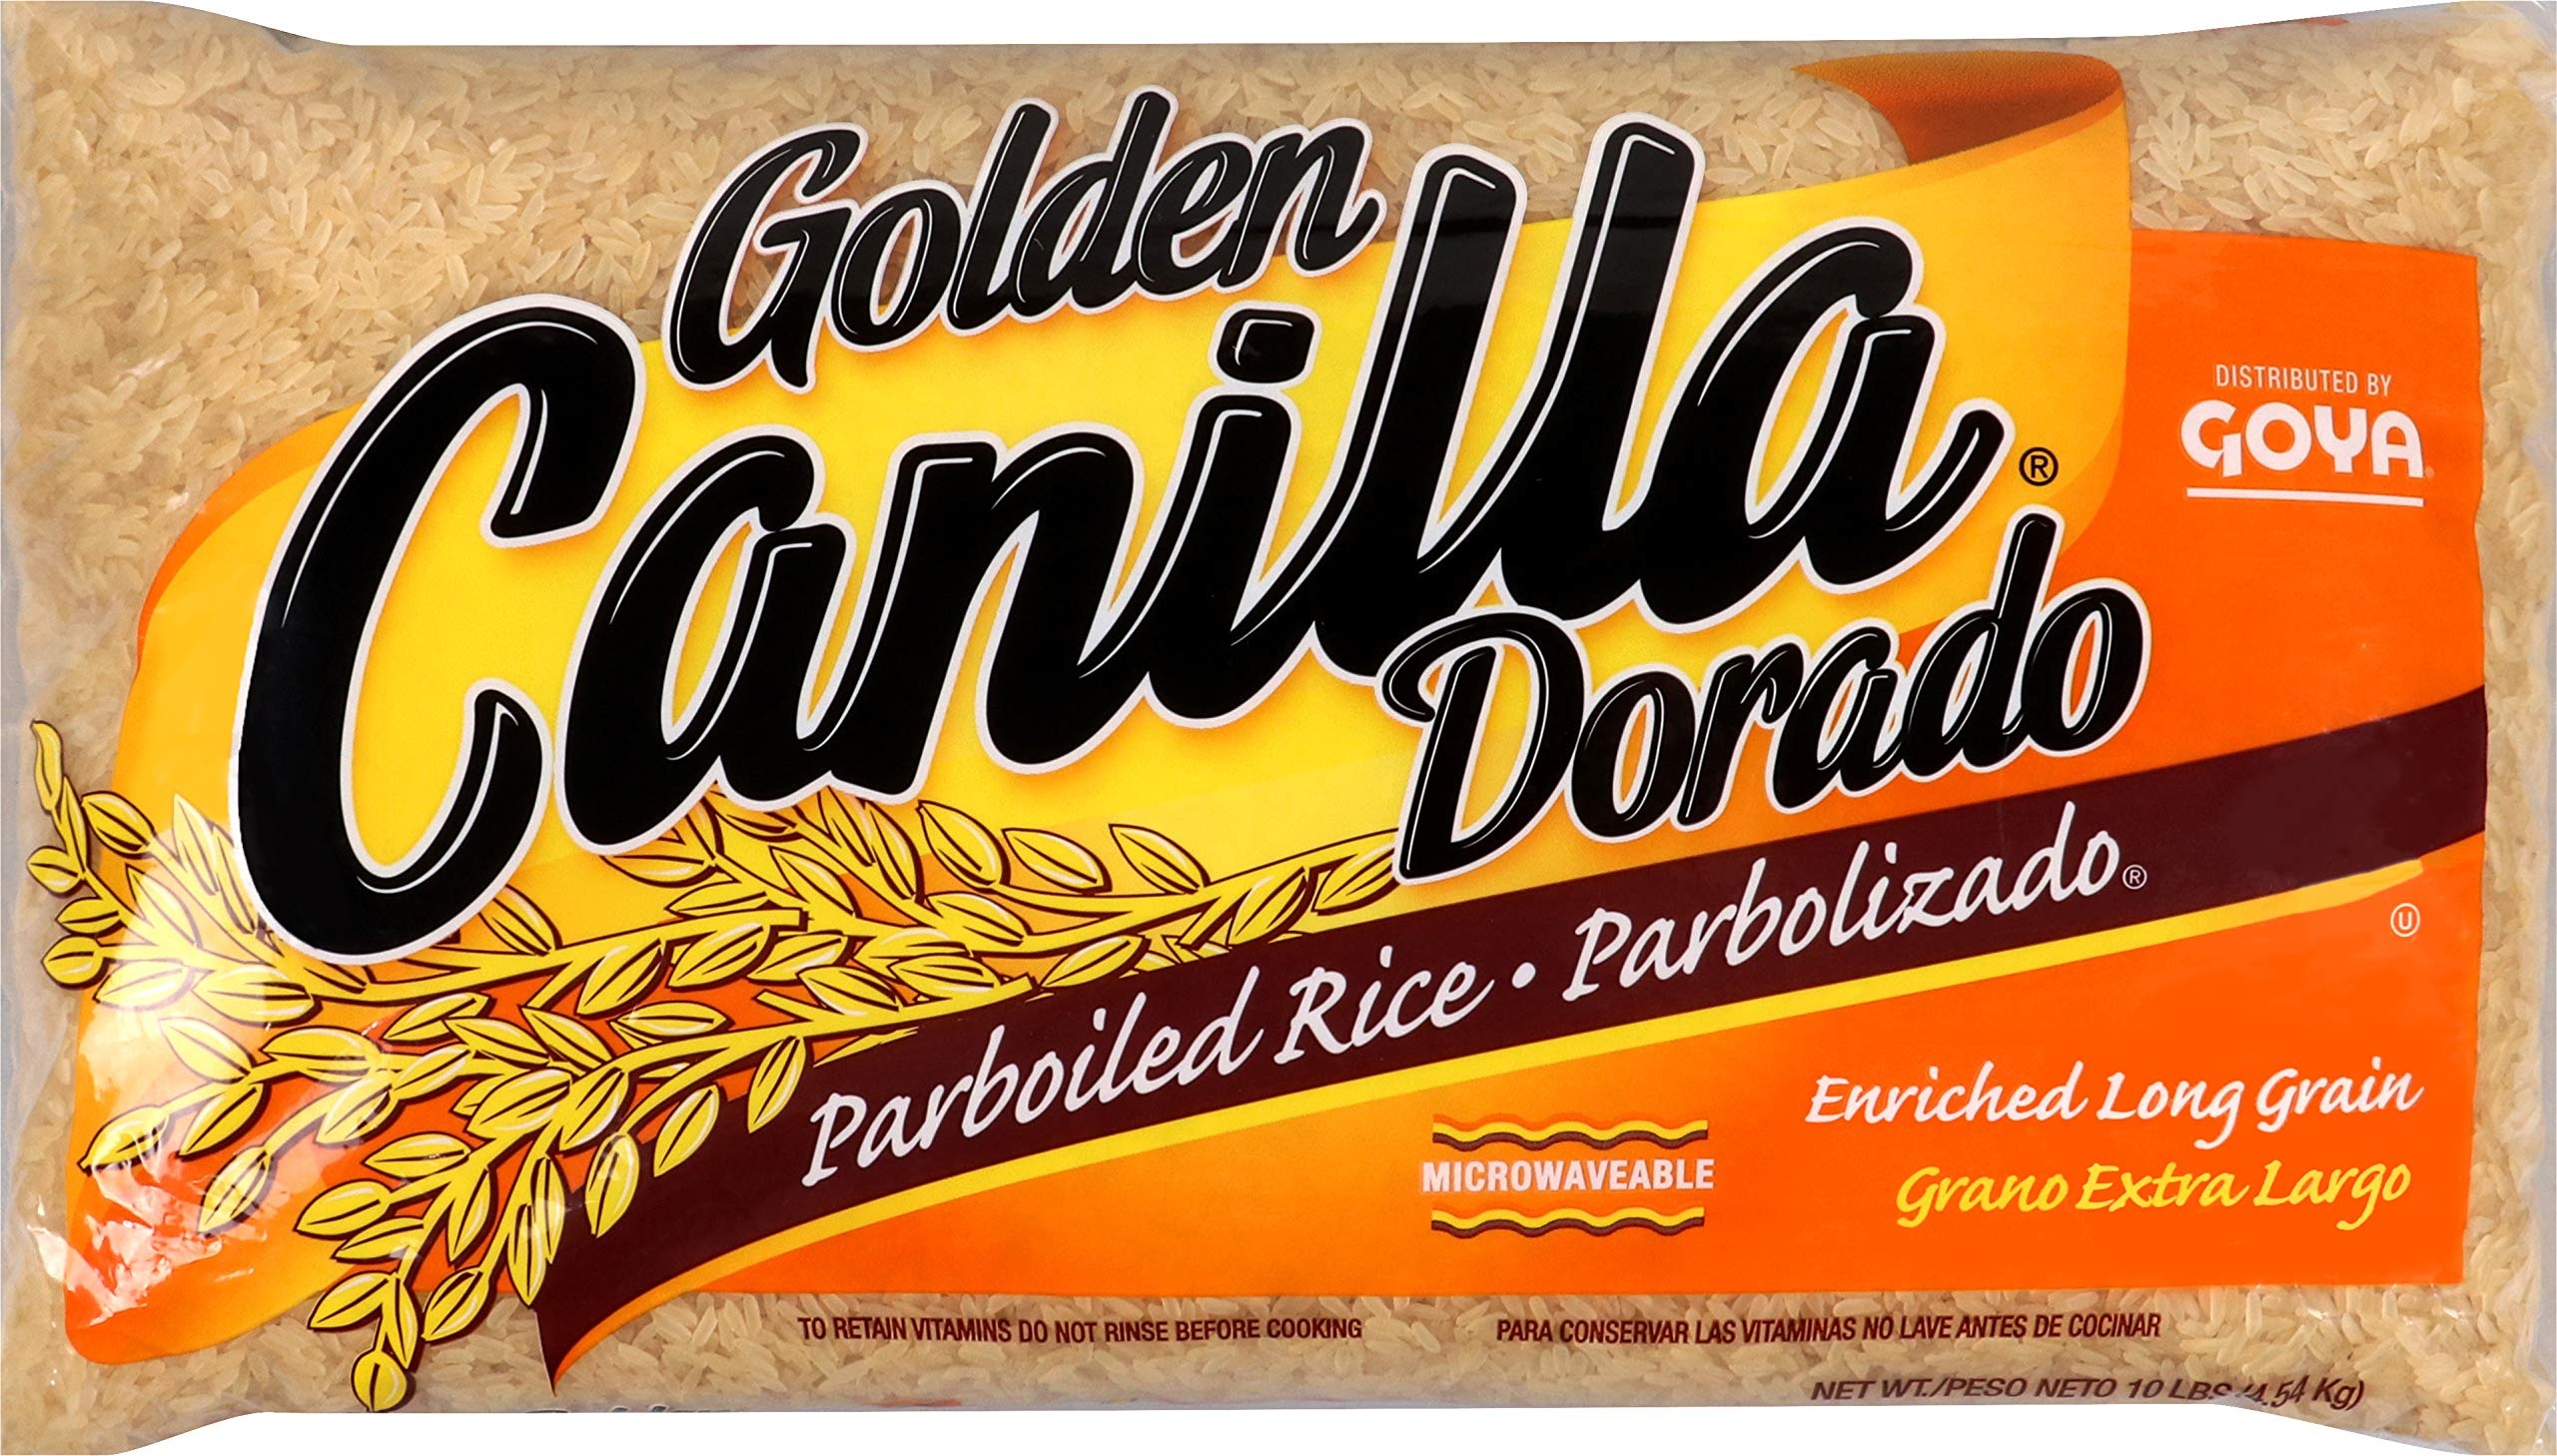
Item Name: Goya Golden Canilla Long Grain Parboiled Rice, 10 Pound
Value: 160.0
Unit: Fl Oz

Price: 11.02